Anthony Ogden

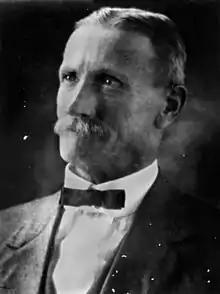

Anthony Ogden (18 March 1866 – 15 May 1943) was a member of the Queensland Legislative Assembly.